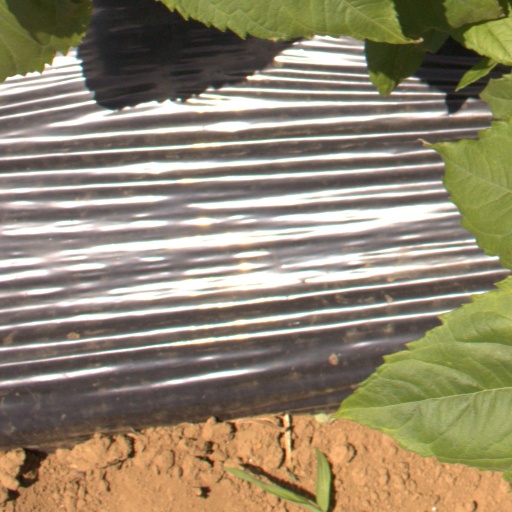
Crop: Jerusalem artichoke